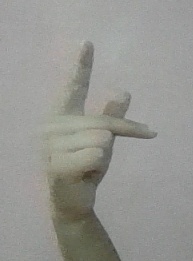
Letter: dha